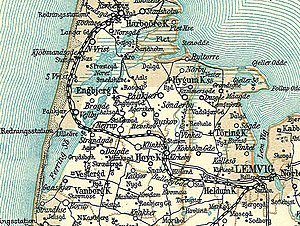
Ferring Sø
Ferring Sø ses til venstre ud mod havet
Kort over Ferring Sø syd for Limfjorden
Ferring Sø er en 320 hektar stor brakvandssø i Vestjylland, beliggende tæt ved Vesterhavet, 10 km vest for Lemvig, nord for landsbyen Ferring, og ca. 8 km syd for Nissum Bredning, som den har afløb til via en række småsøer: Sønder Vese, Mellem Vese, Nørre Vese og Hygum Nor. Søen er en lavvandet næringsrig, stærkt forurenet sø, med en gennemsnitsdybde på 1,4 meter med en maksimumsdybde på 2,4 meter. Mellem Ferring Sø og Vesterhavet er der kun en smal sandtange, der er forstærket med høfder, hvoraf de ældste blev anlagt fra 1875-1883. Vandet har flere gange brudt igennem tangen, og de antages at søen oprindelig har været en havbugt, der via veserne indtil 1100-tallet var en åbning mod havet fra Limfjorden.